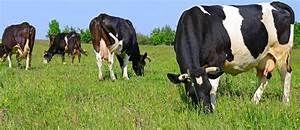
Label: cow